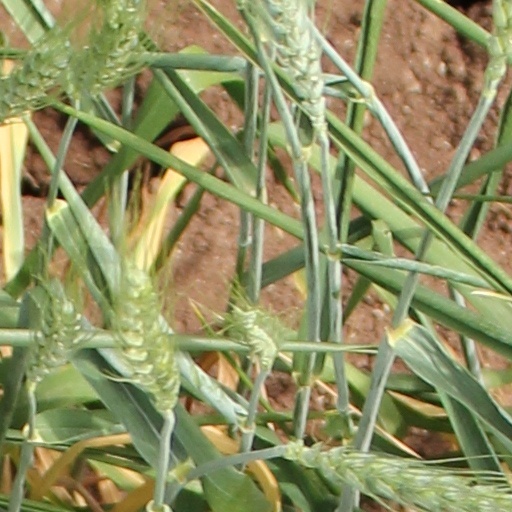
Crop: wheat